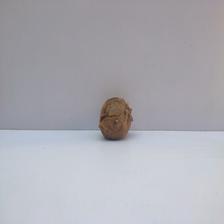
Size: Spoiled